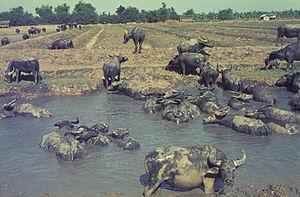
Le terme buffle s'applique à une lignée de bovins, la sous-tribu des Bubalina, qui se décompose en deux genres :